William Campbell Johnston

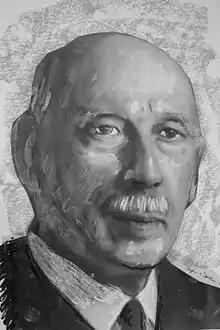
William Campbell Johnston

Sir William Campbell Johnston FRSE (24 November 1860 – 6 October 1938) was a Scottish lawyer and noted cricketer.